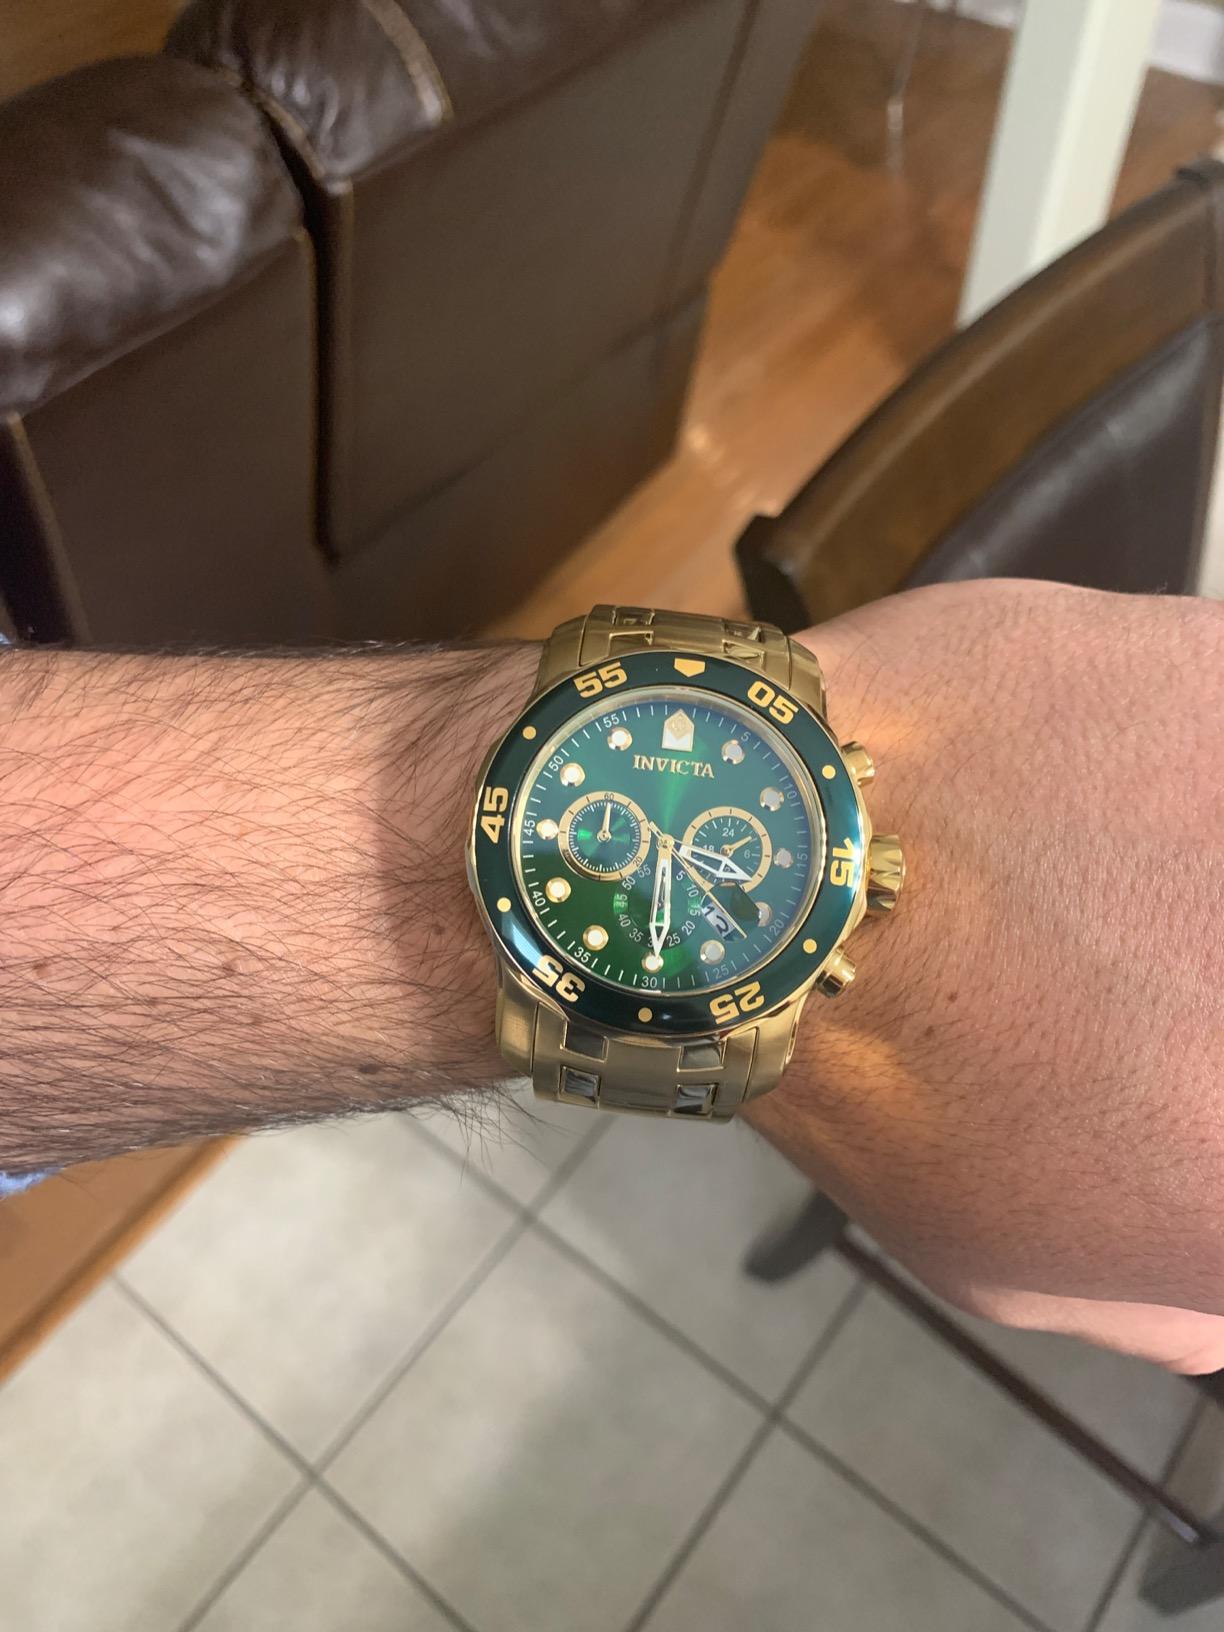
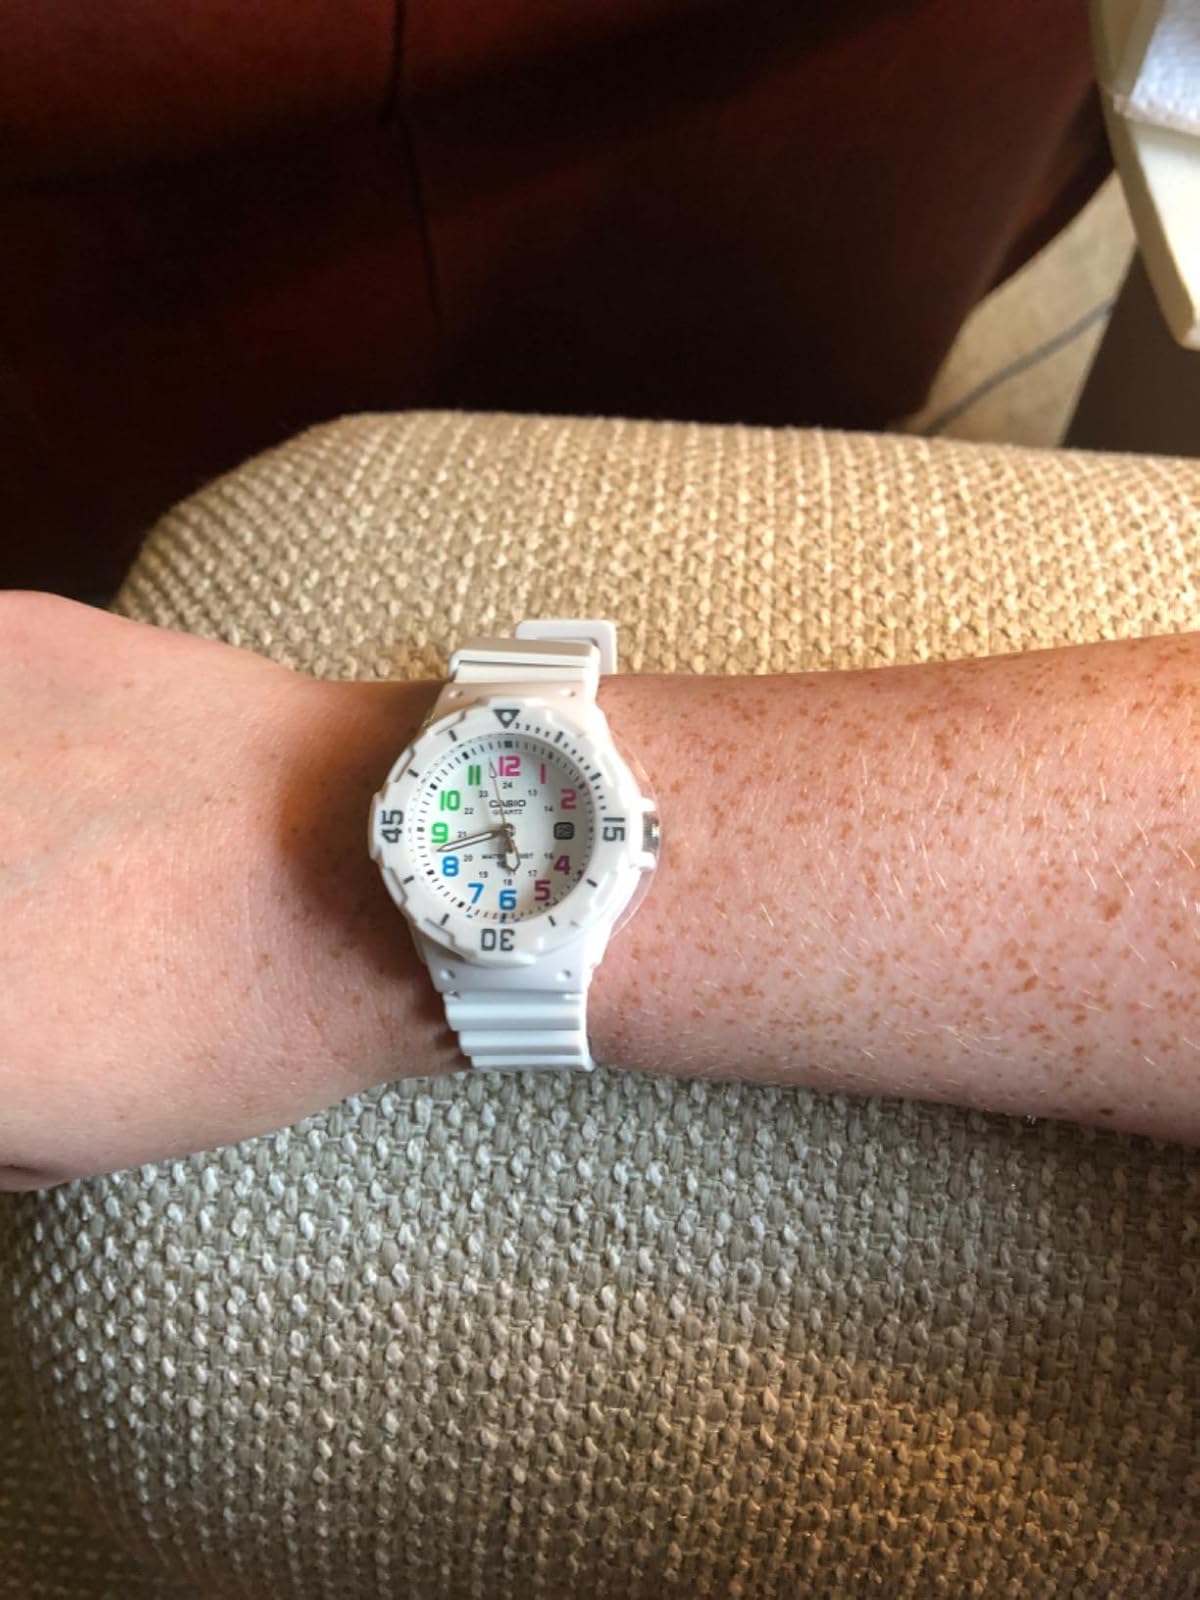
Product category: accessories_watch
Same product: no